Sheila Bownas

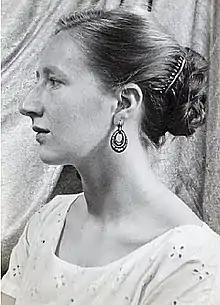
Bownas c. 1955

Sheila Catherine Bownas (4 March 1925 – 2007) was a British textile designer and botanical illustrator. Born in Linton, West Riding of Yorkshire (now in North Yorkshire), Bownas attended Skipton Girls' High School and Skipton Art School before being awarded a Yorkshire Senior County Art Scholarship to attend the Slade School of Fine Art.